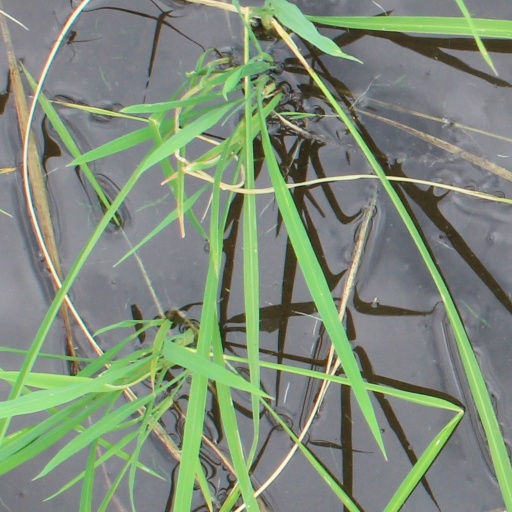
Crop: rice